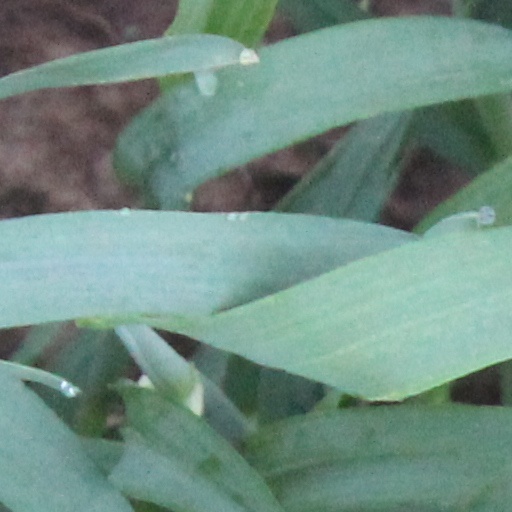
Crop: wheat